Macnelly Torres

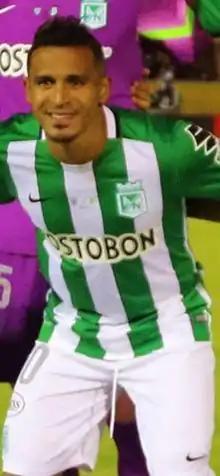
Torres with Atlético Nacional in 2016

Macnelly Torres Berrío (born 1 November 1984) is a former Colombian footballer former professional footballer who played mainly as an attacking midfielder.